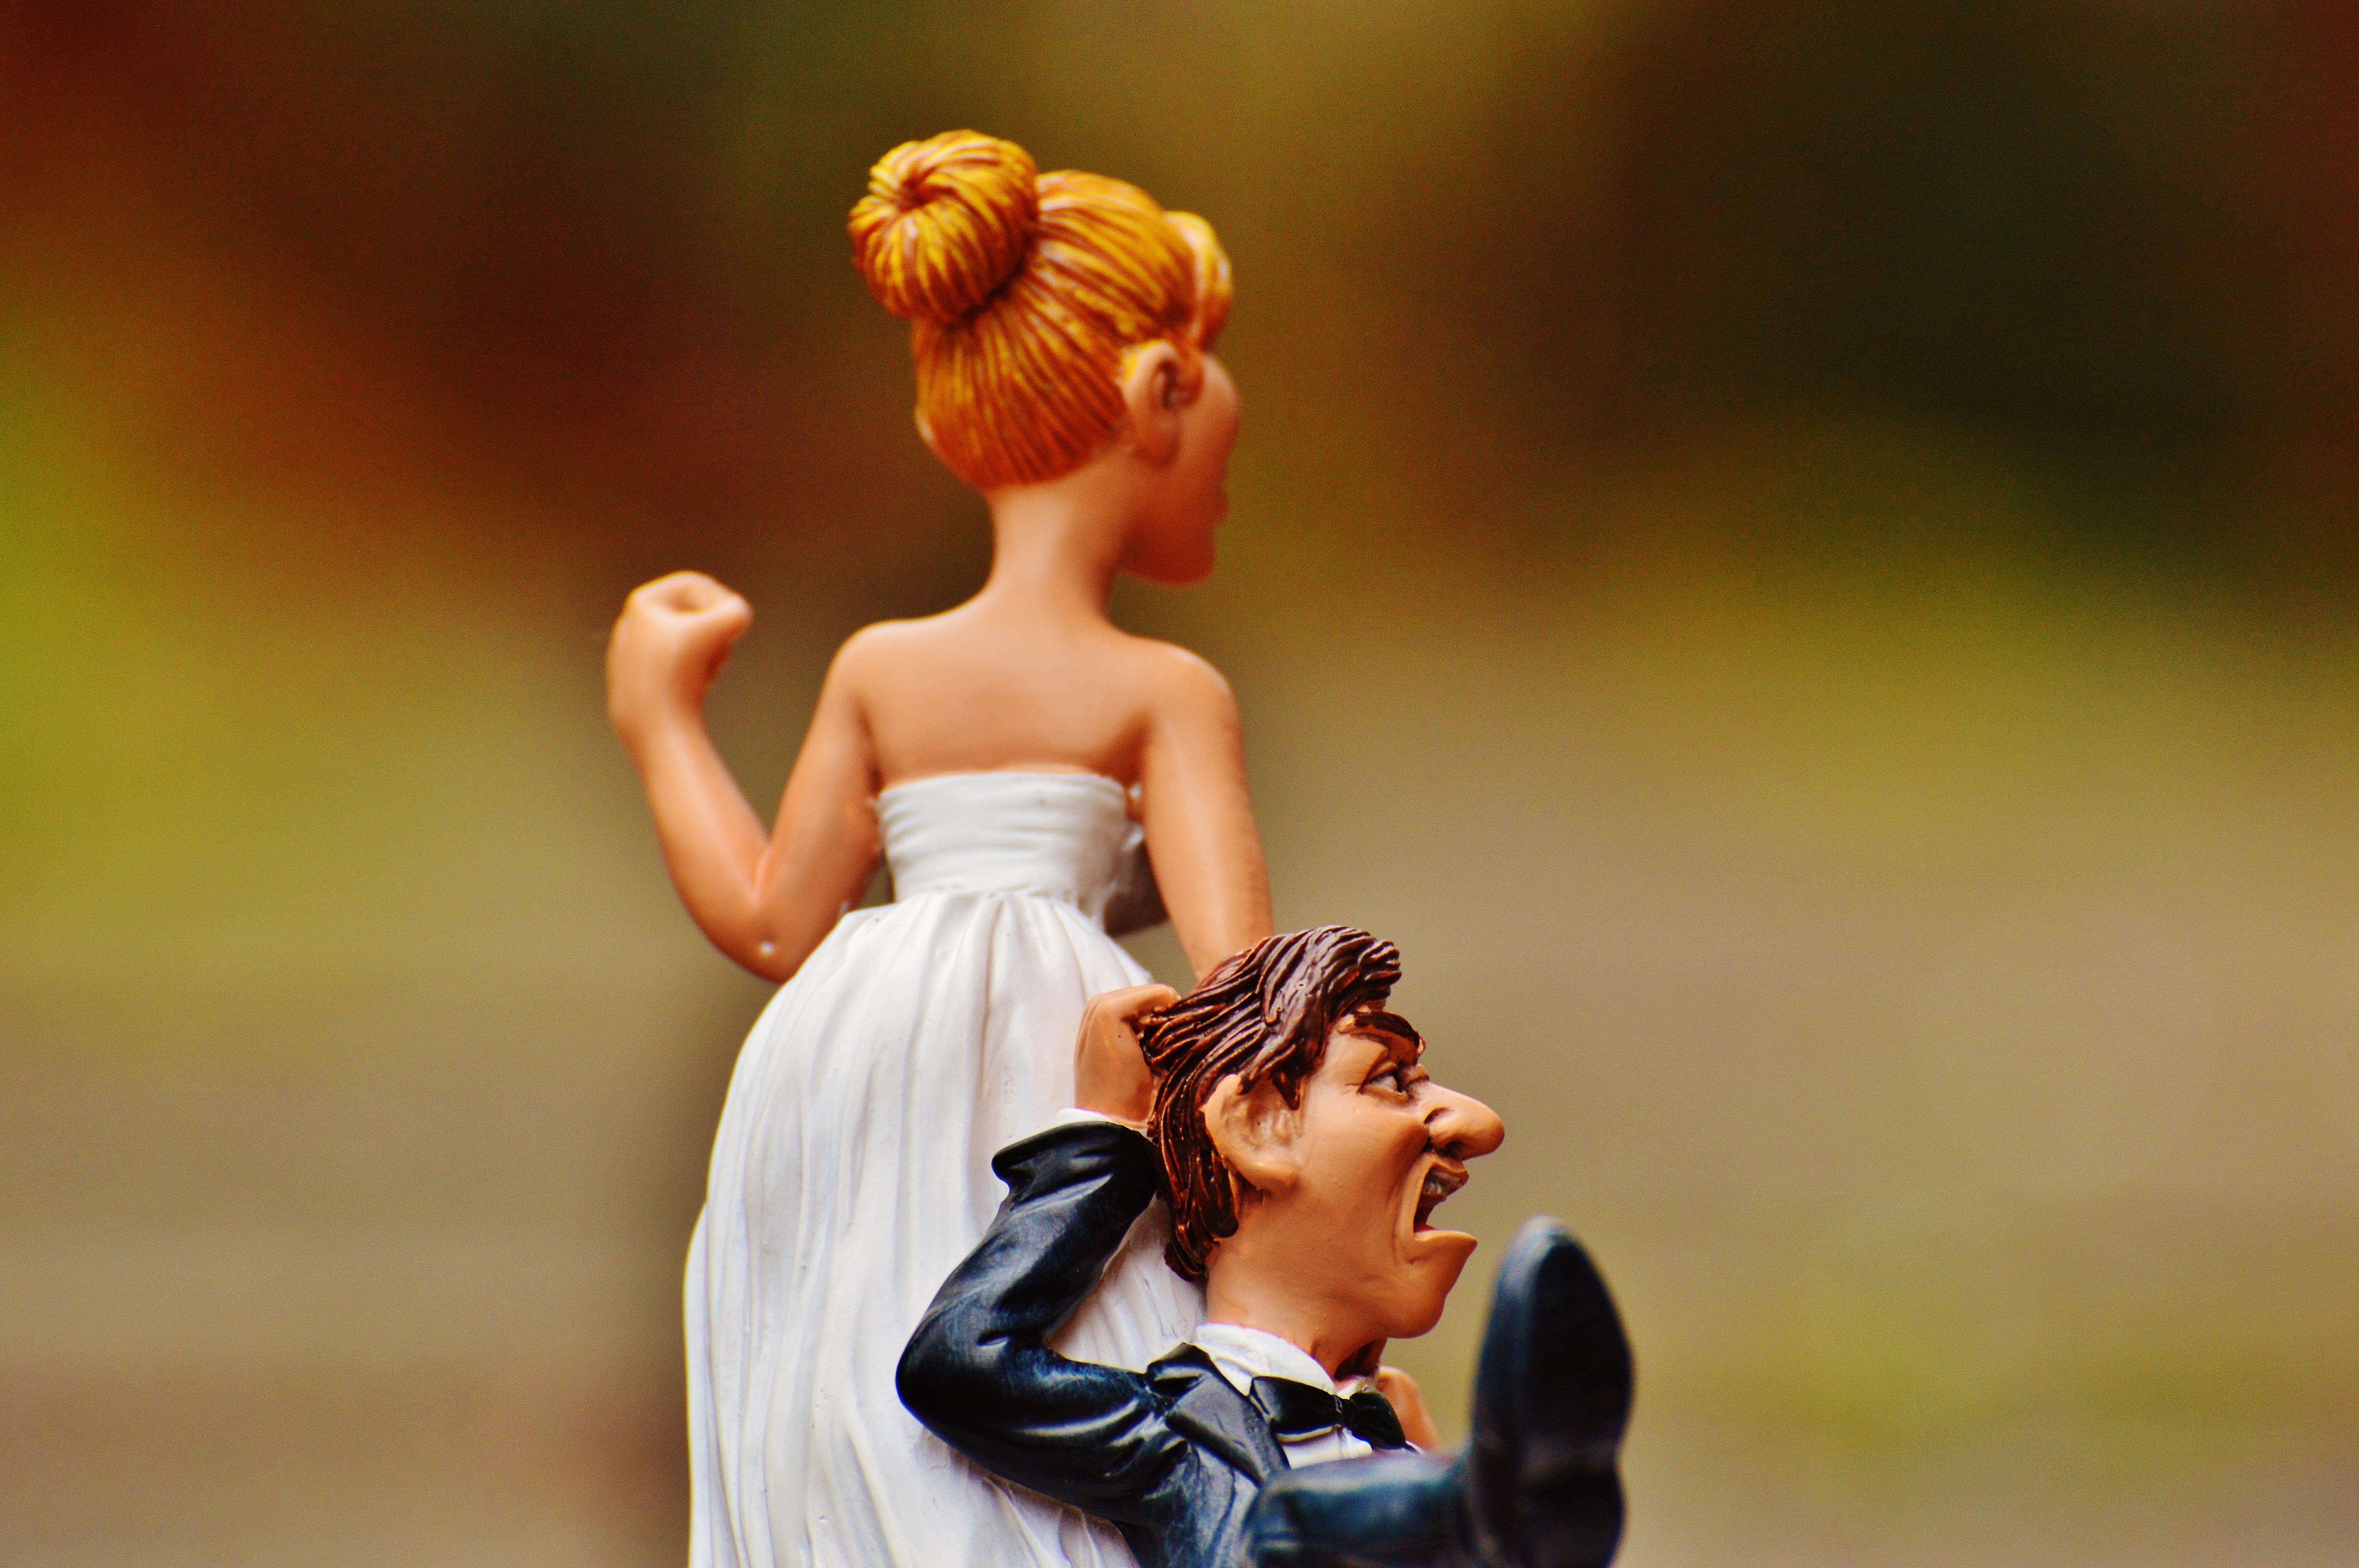
photography, love, decoration, dance, spring, romance, together, lady, wedding, bride, groom, married, marriage, deco, bride and groom, figure, figurine, beauty, connection, connectedness, before, marry, panic, spouses, grind down the aisle, to force